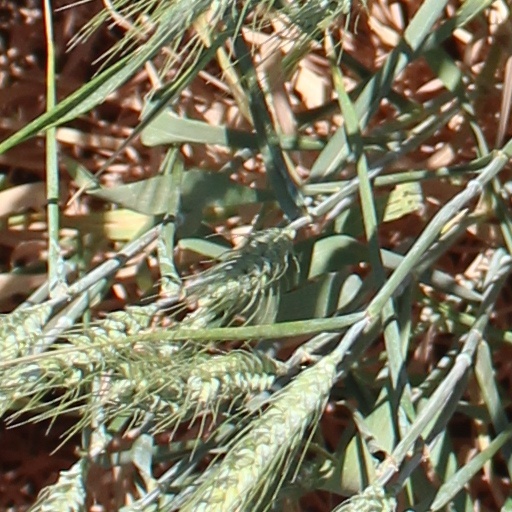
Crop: wheat